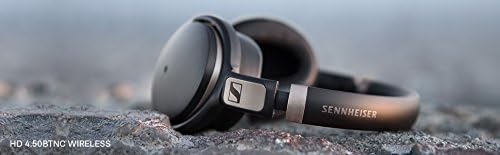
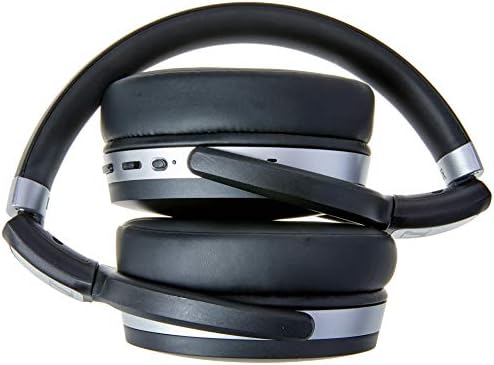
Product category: headphones
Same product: yes